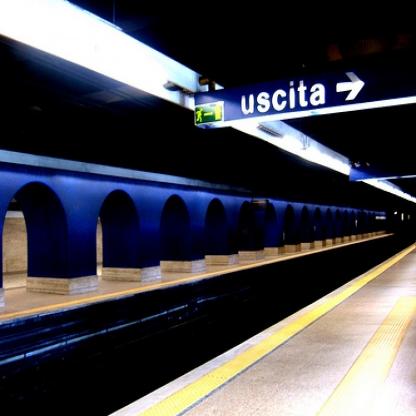
Scene: Indoor